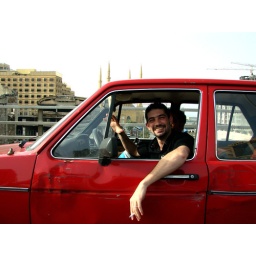
smile in the red car